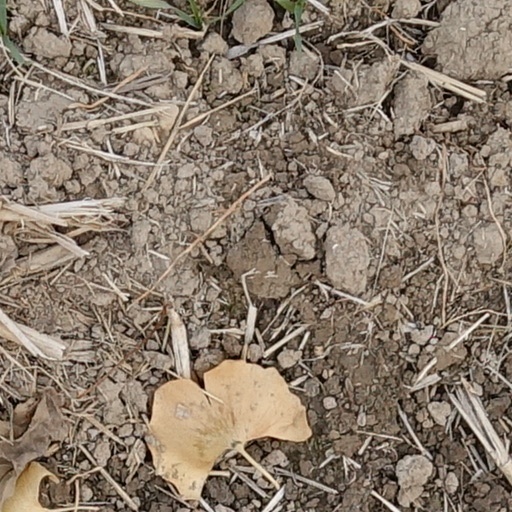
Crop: wheat